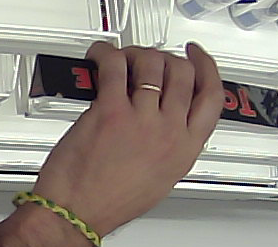
Product: toblerone_black